West Ashley

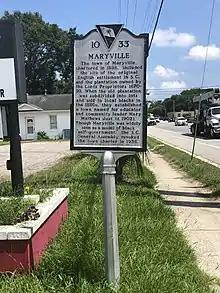
This historic marker was placed in 1999 to indicate the location of the town of Maryville, an early South Carolina town governed by African Americans from 1886 to 1936.

West Ashley is noted as the birthplace of Charleston, where English colonists established the first permanent settlement in the Carolina colony at Albemarle Point in 1670. Local Native Americans, particularly the Kiawah, led the colonists from the ship "Carolina" to a suitable settling ground. It is believed that the Indians welcomed the colonists, in the hope they might provide defense against the constant raids by the slaving Westo Indians from Georgia (originally known as the Erie). The original settlement, which was built in an unorganized manner, built fortifications early on due to fears of an invasion by the Spanish. In 1680, the settlement was moved to the Charleston peninsula, in between the Ashley and Cooper rivers. The area of the original settlement's location has been preserved as a state historic site known as Charles Towne Landing.